La paura fa 90

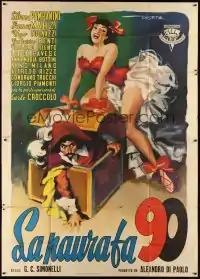

La paura fa 90 [] is a 1951 Italian comedy film directed by Giorgio Simonelli. The film stars Ugo Tognazzi.